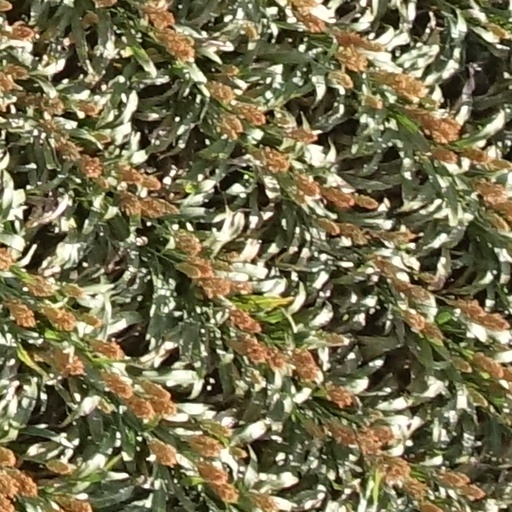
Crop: sorghum